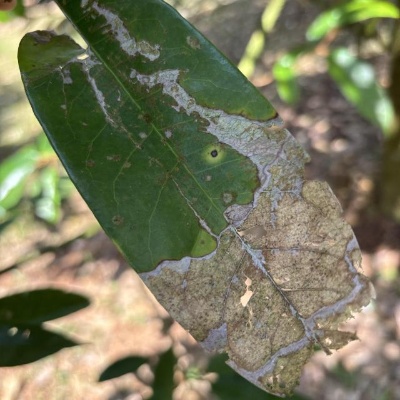
Label: Leaf_Blight